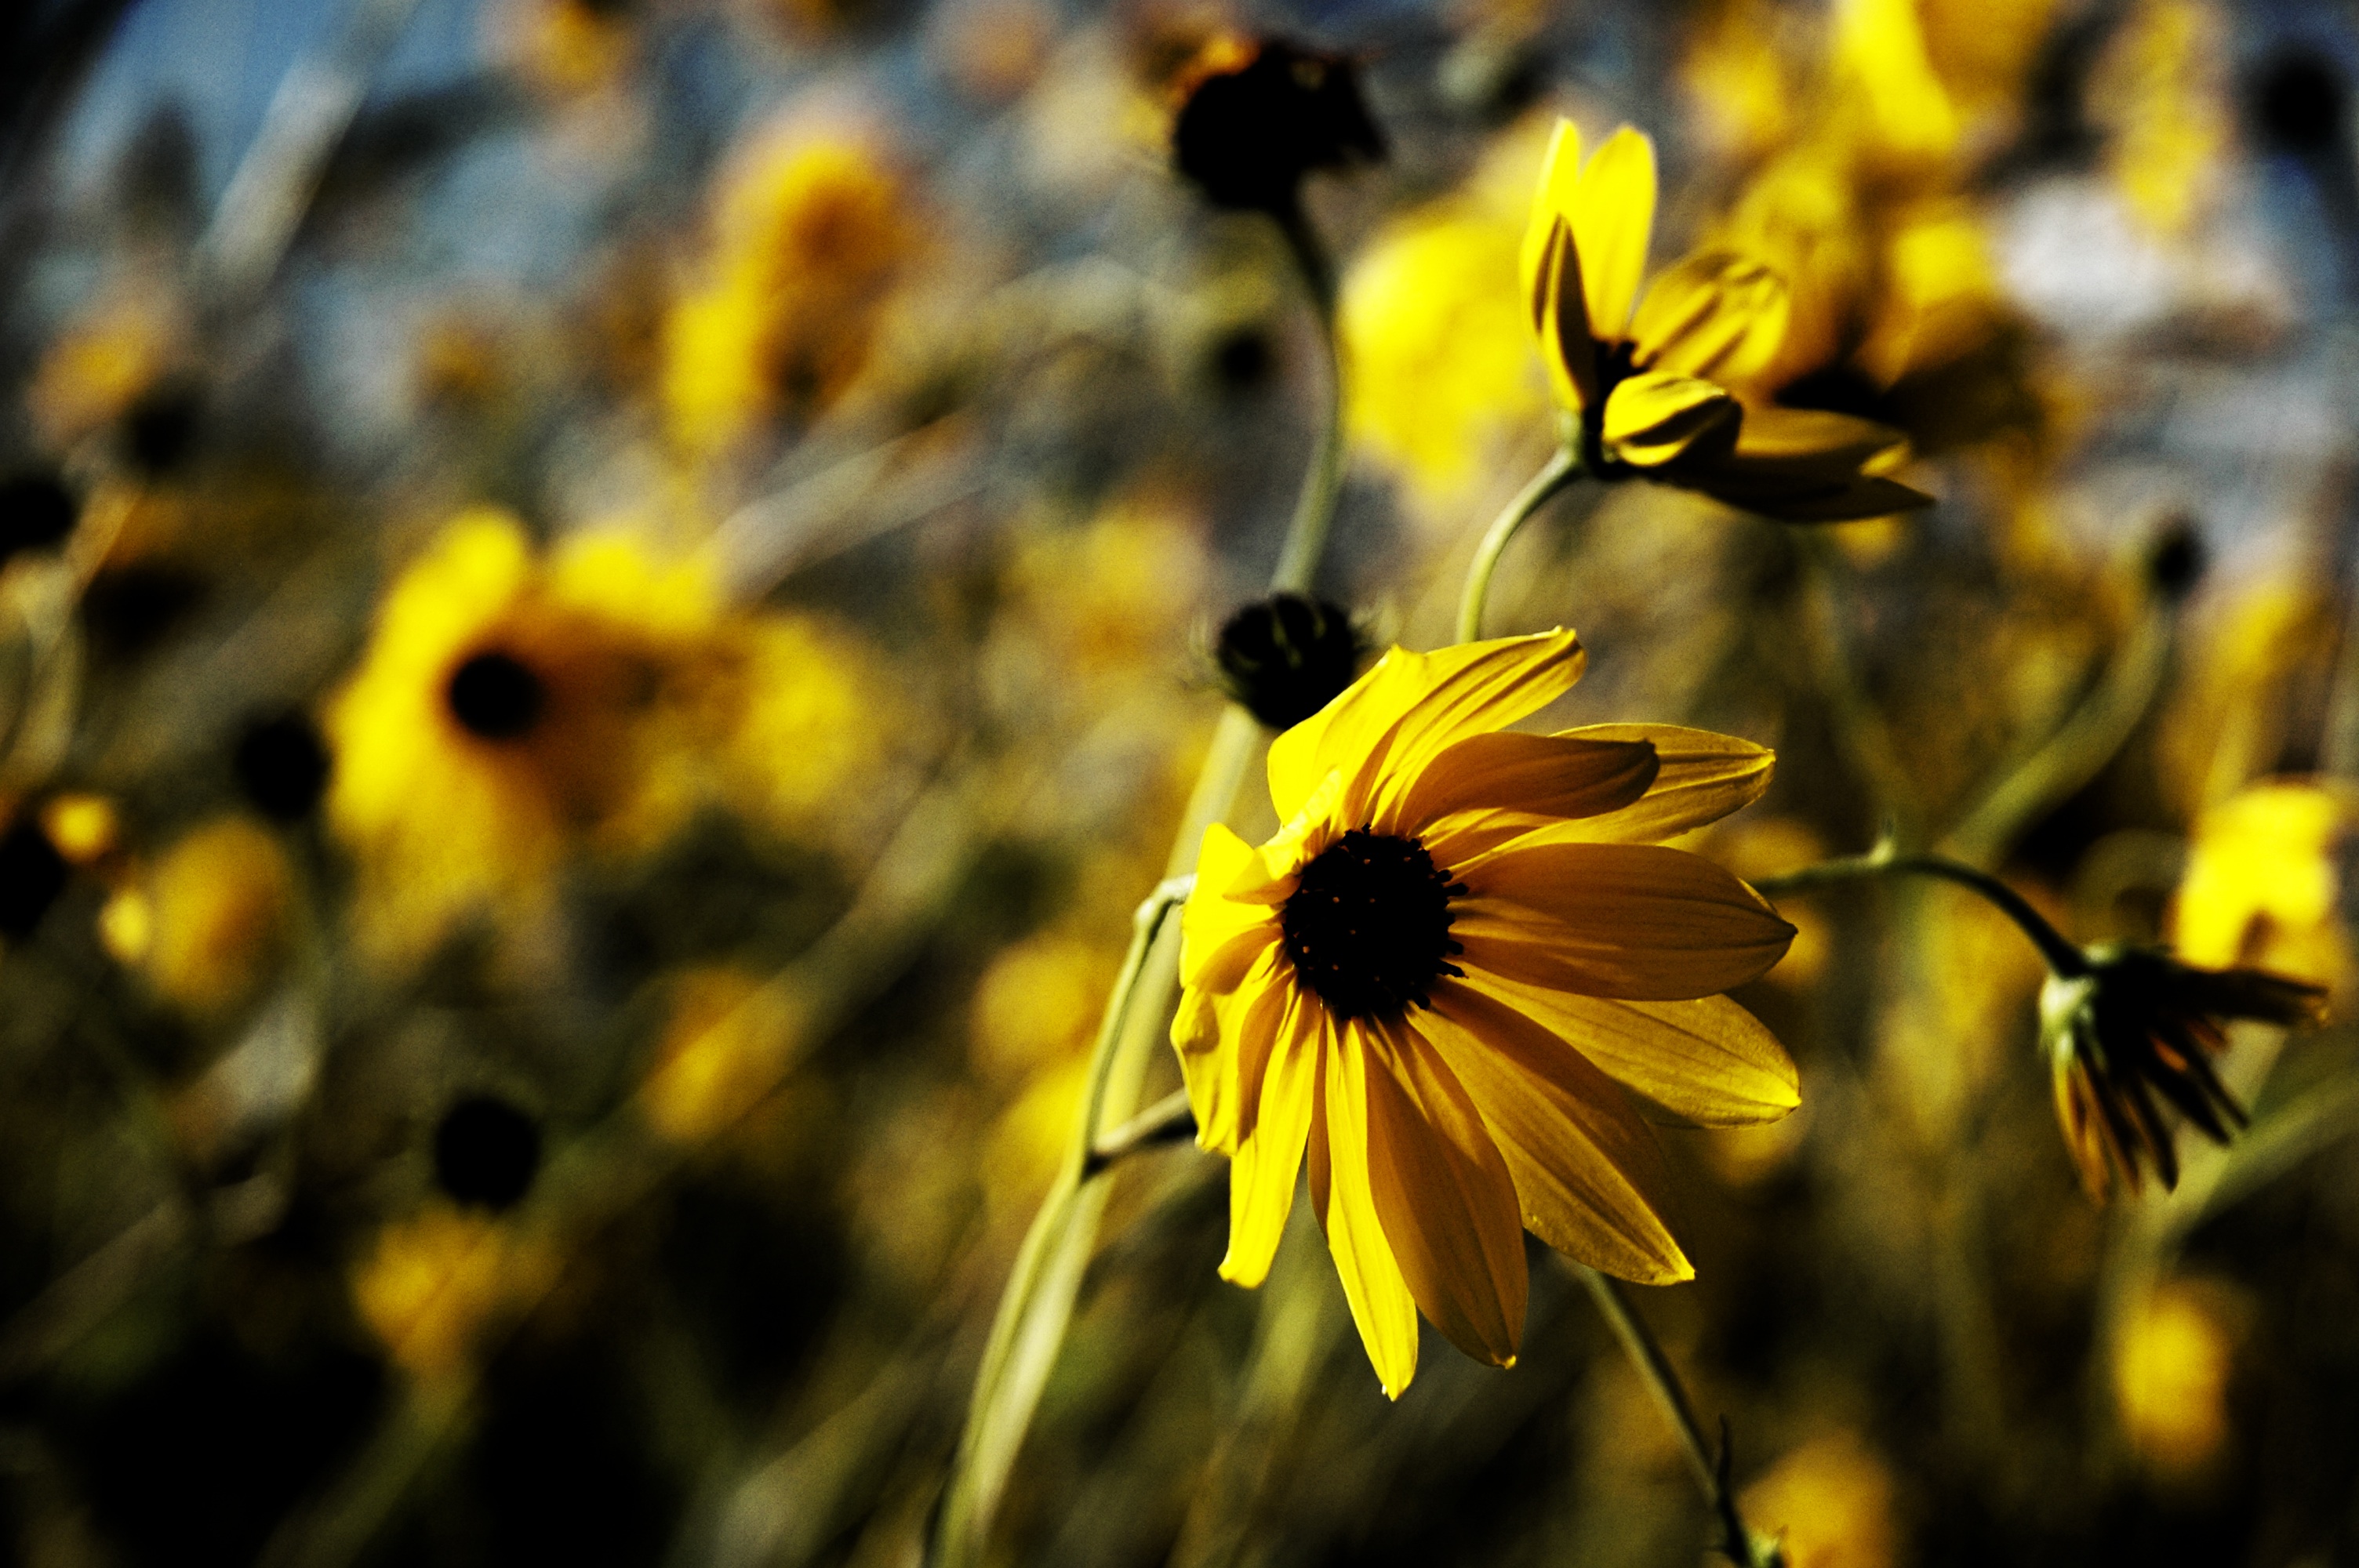
nature, blossom, plant, field, meadow, sunlight, leaf, flower, petal, bloom, autumn, botany, yellow, flora, wildflower, close up, macro photography, flowering plant, daisy family, plant stem, land plant